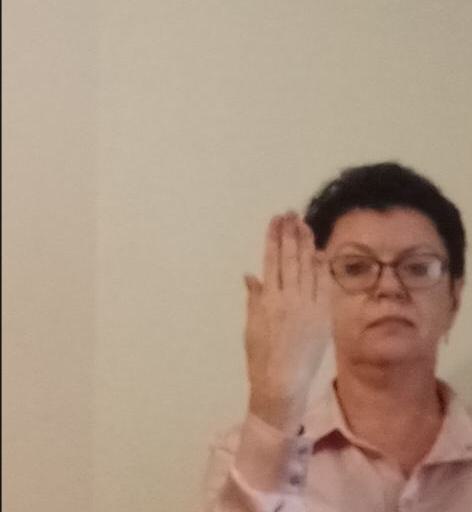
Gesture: stop_inverted